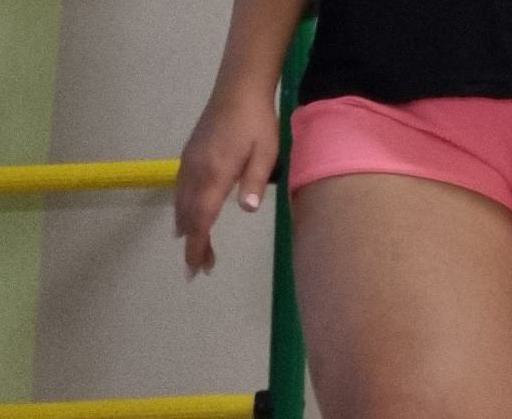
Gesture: no_gesture